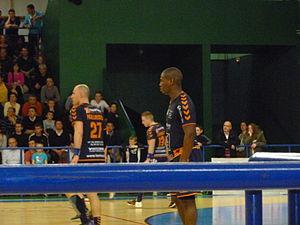
CMHB 28
La saison 2013-2014 du Chartres Métropole Handball 28 est la 3ᵉ consécutive du club en deuxième division. Cet exercice est marquée par l'arrivée de Pascal Mahé comme entraineur et un recrutement de haut-niveau avec l'arrivée de jeunes de Division 1.
Rudy Nivore, né le 5 mai 1989, est un handballeur français évoluant au poste de pivot. Il joue pour l'AS Monaco depuis 2017.